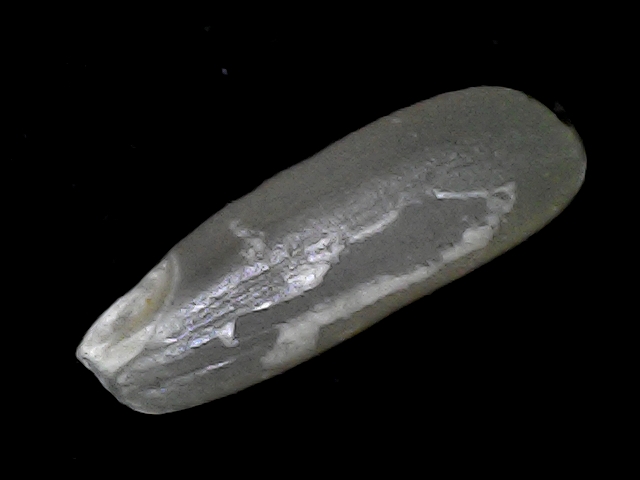
Rice variety: BD56